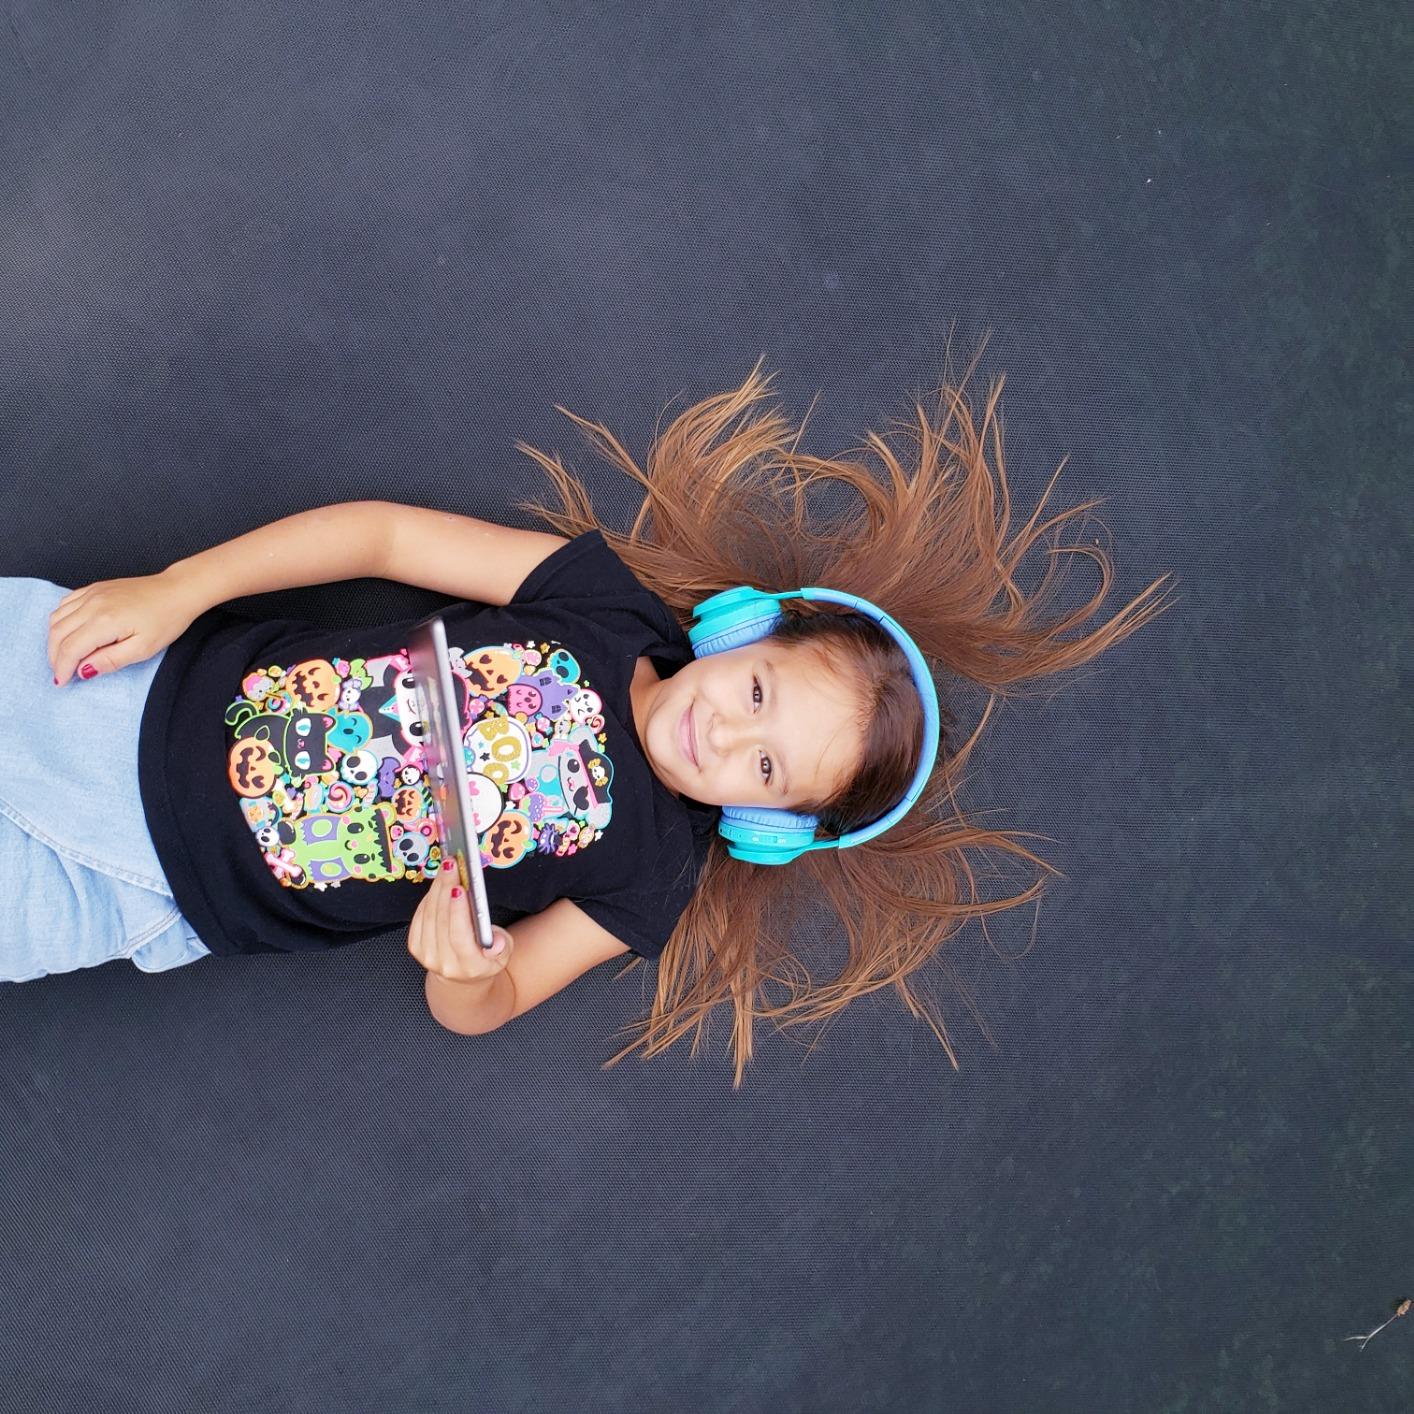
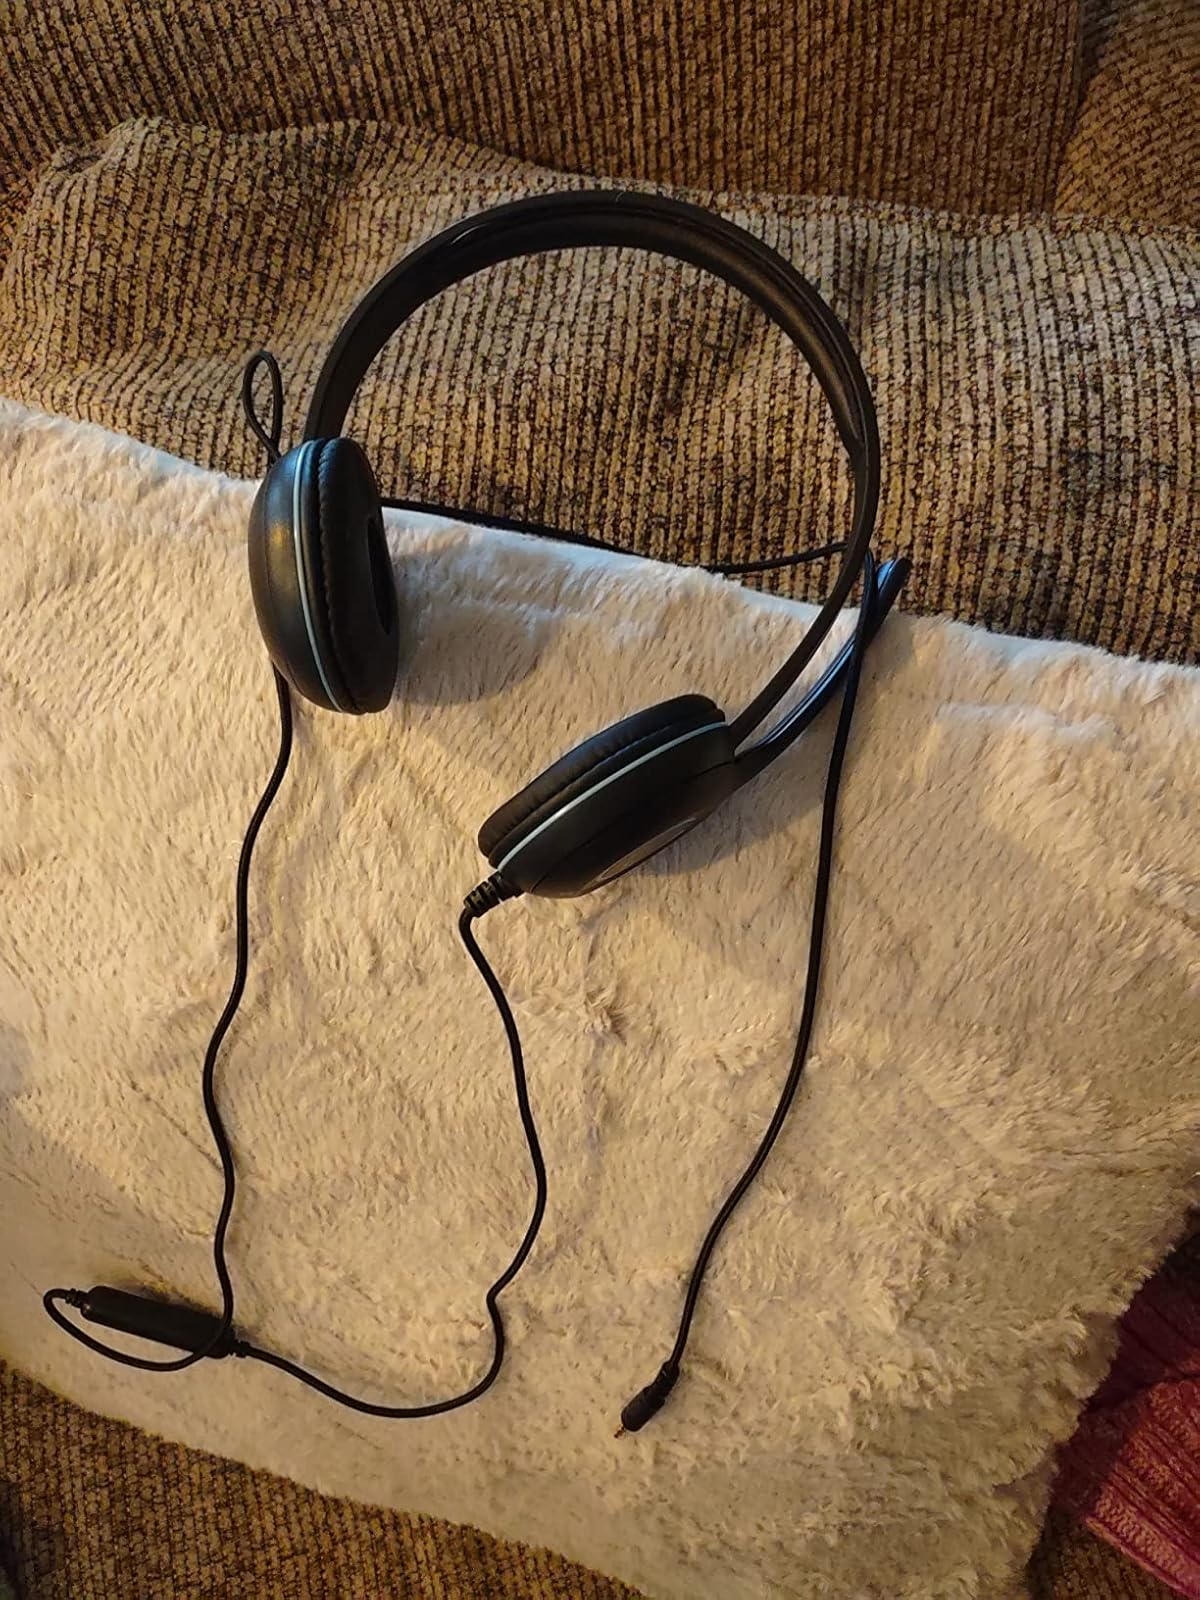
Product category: headphones
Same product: no